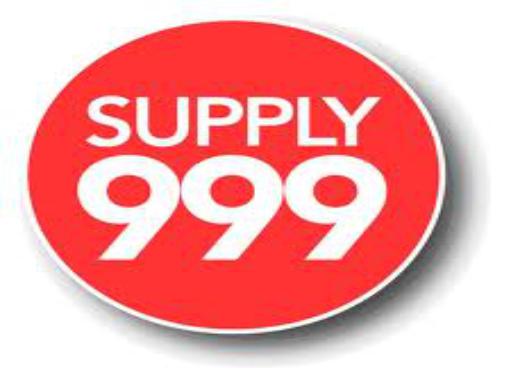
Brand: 999
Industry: Medical